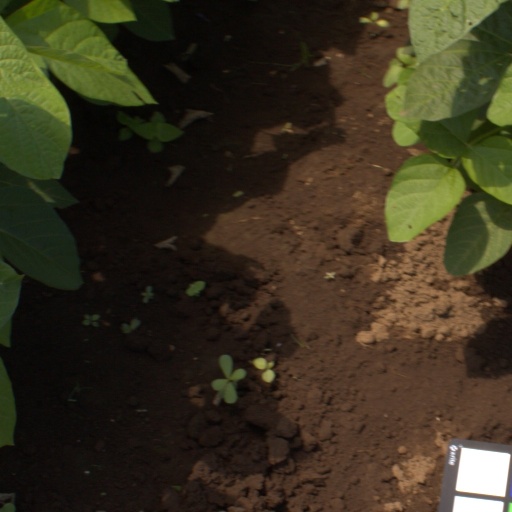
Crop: soybean